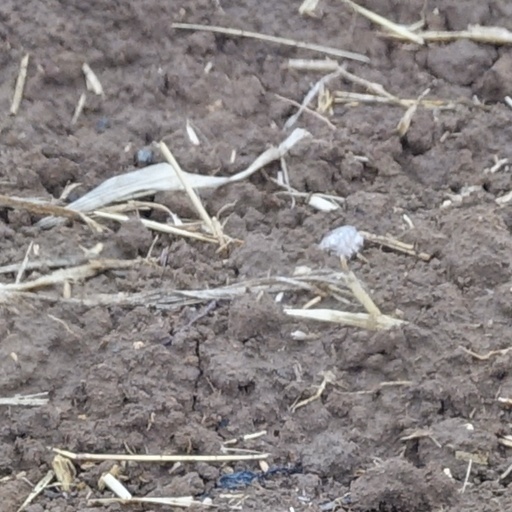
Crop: wheat